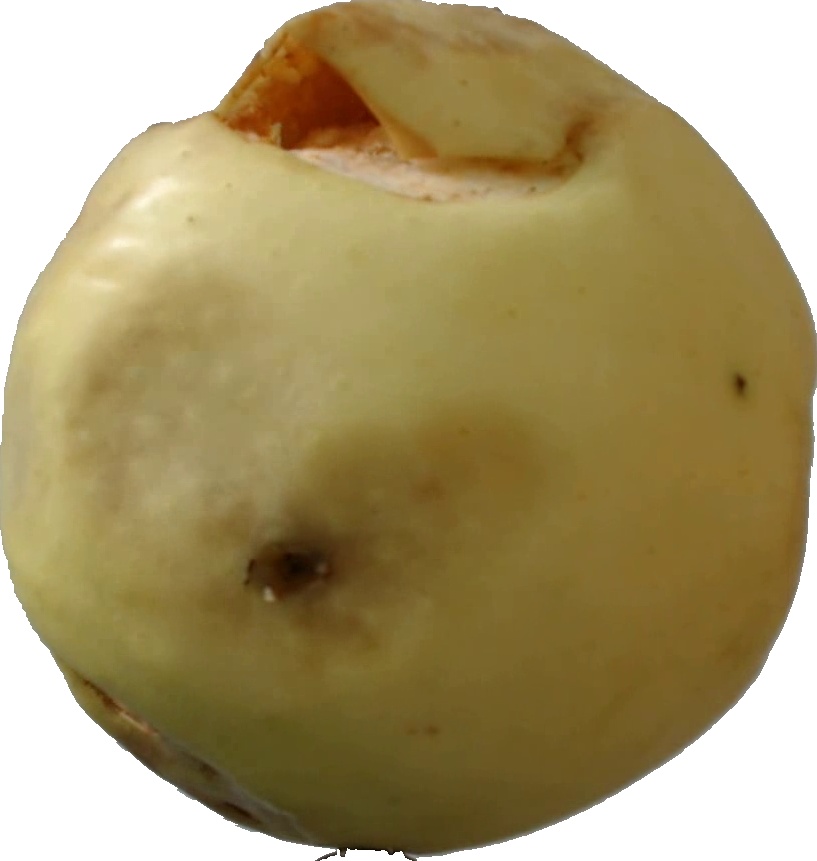
Label: apple_hit_1